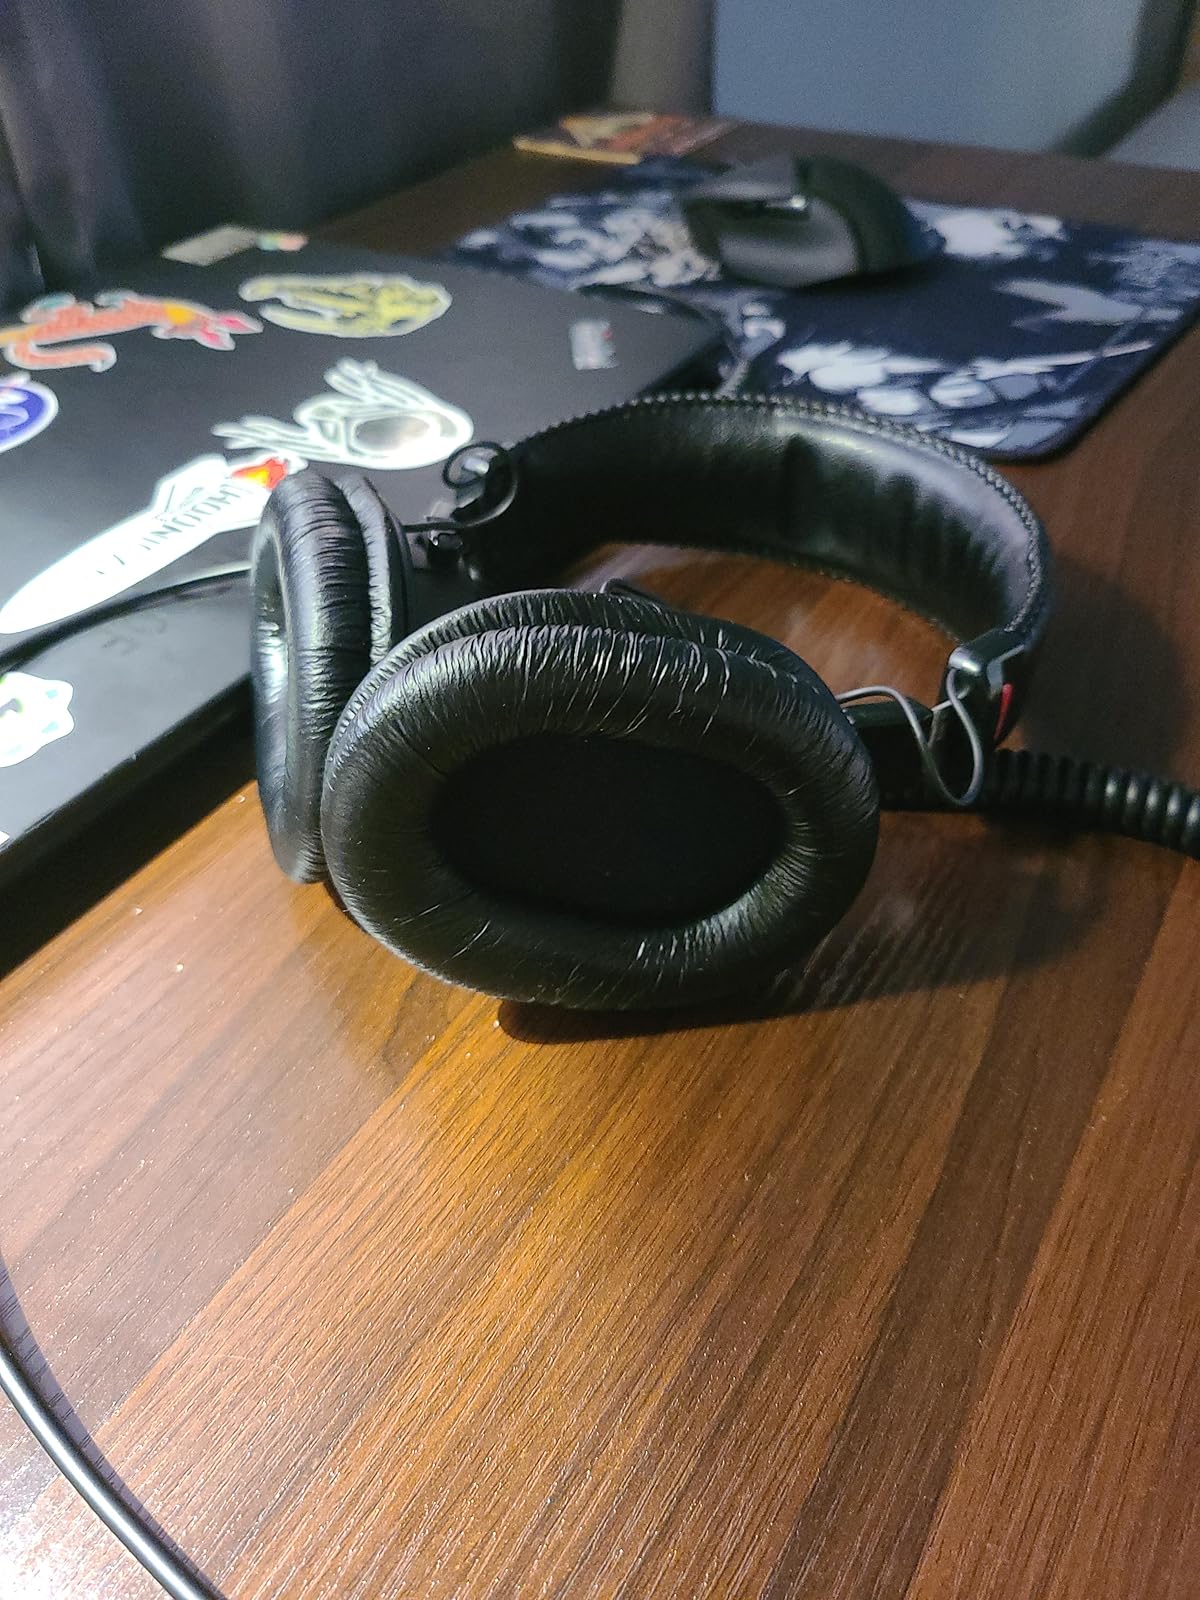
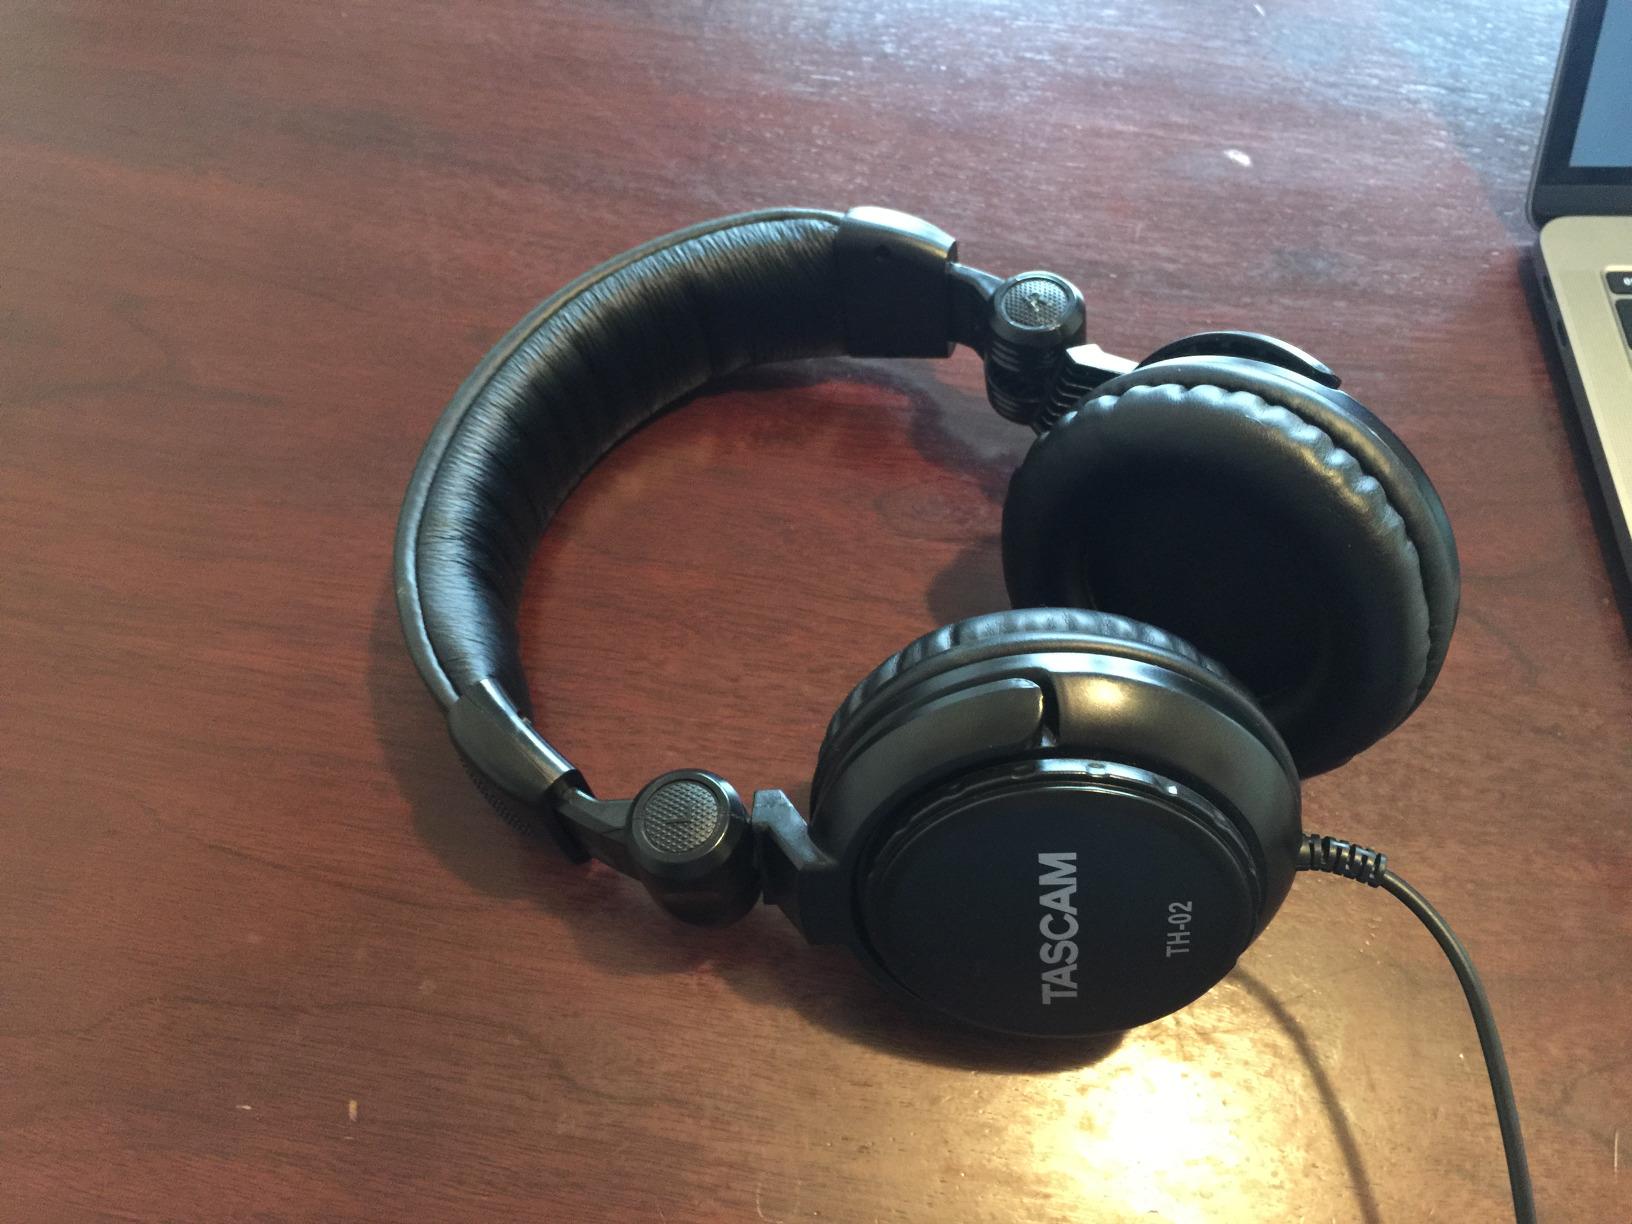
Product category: headphones
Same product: no